Answer in natural language. Considering the relative positions, where is black colour chair (highlighted by a blue box) with respect to potted houseplant with lush green foliage? Choose between the following options: above or below
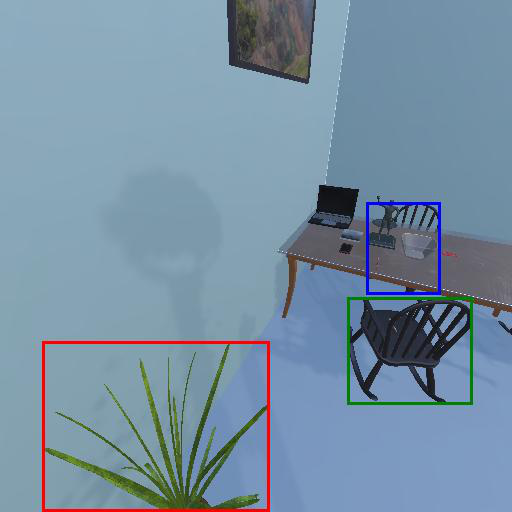
<answer>above</answer>